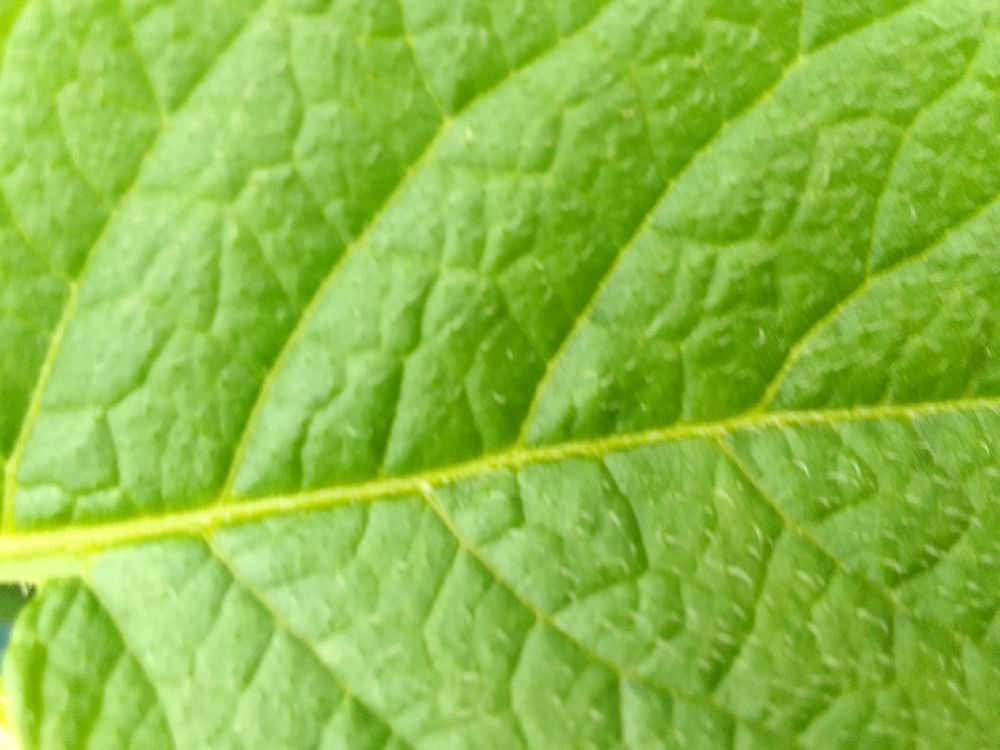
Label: Healthy